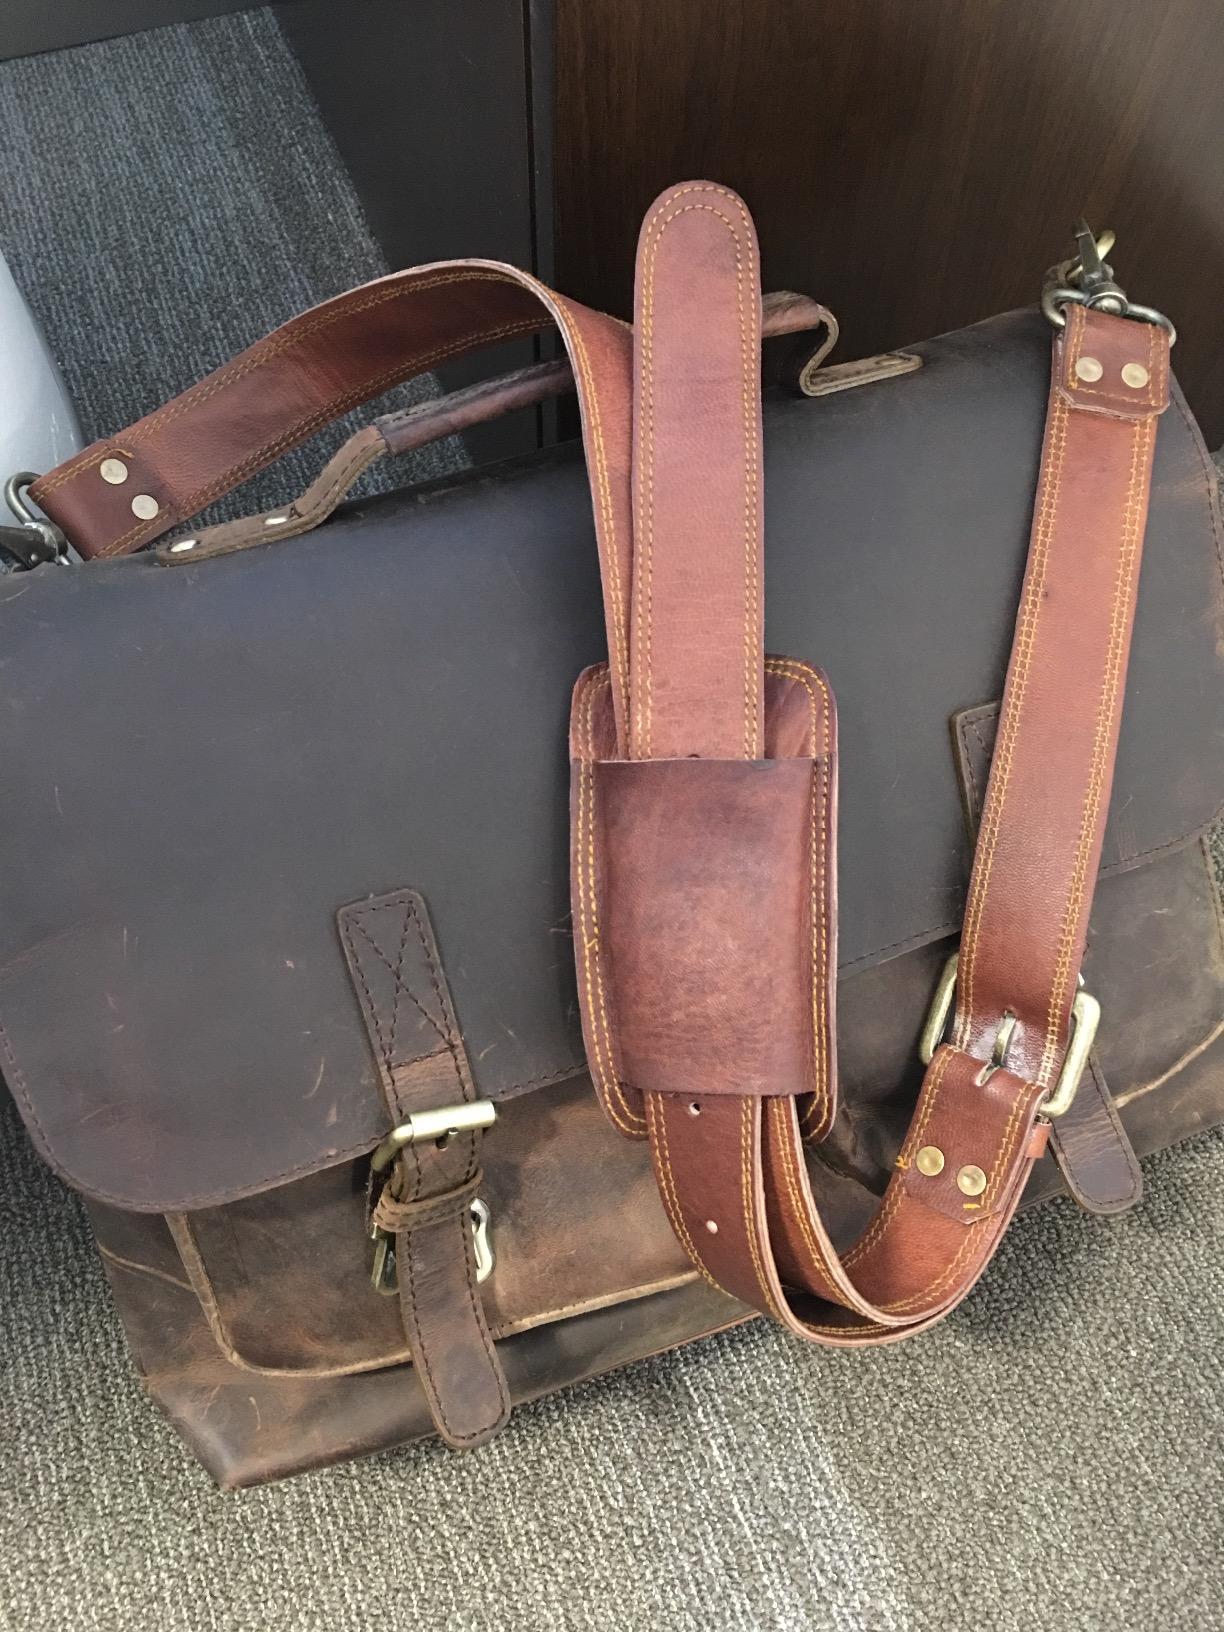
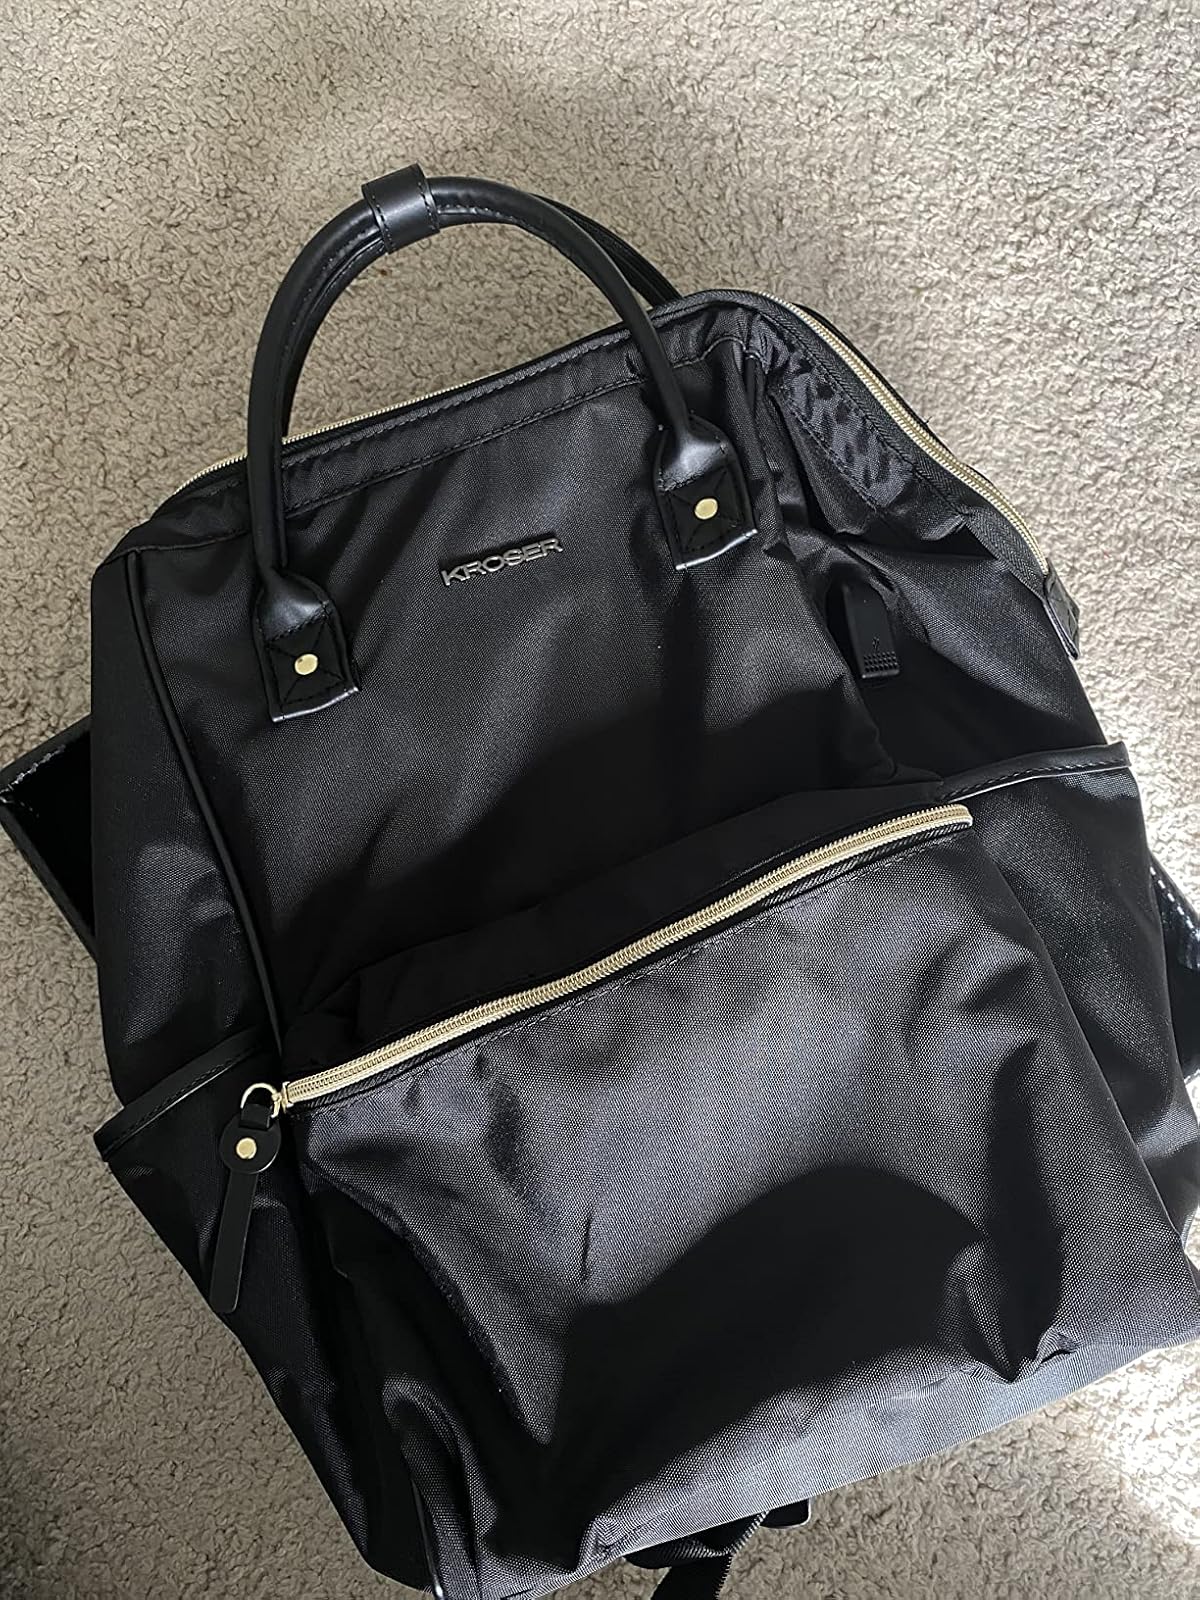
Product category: bag
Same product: no